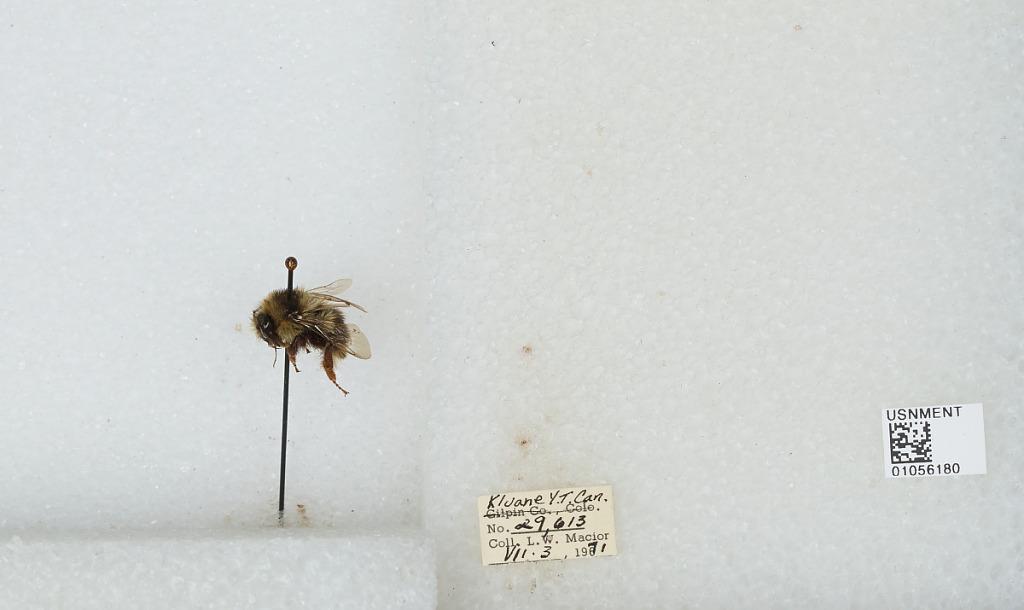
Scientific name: Bombus bifarius nearcticus
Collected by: L. Macior
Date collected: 1971-7-3
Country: Canada
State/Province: Yukon Territory
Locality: Kluane
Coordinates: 60.75, -139.5